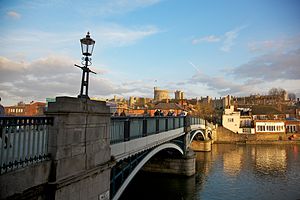
Windsor (England)
Windsor Bridge med Windsor Castle i baggrunden.
Windsor er en by i Royal Borough of Windsor and Maidenhead kommune i Berkshire i England.